Jesús Hermida

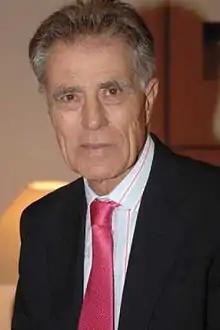
Hermida in 2007

Jesús Hermida Pineda (27 June 1937 – 4 May 2015) was a Spanish journalist. He worked as a U.S. correspondent for Televisión Española in New York City, New York.